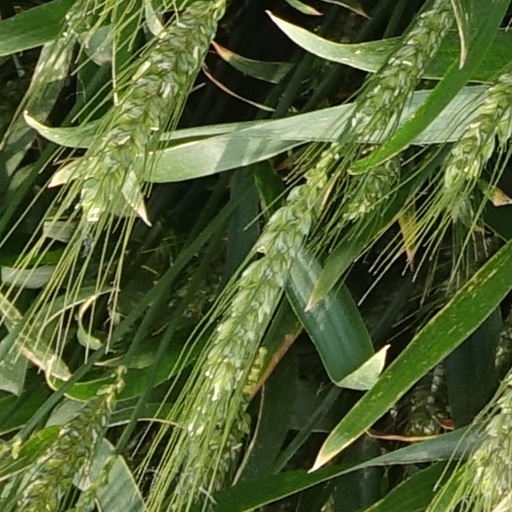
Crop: wheat